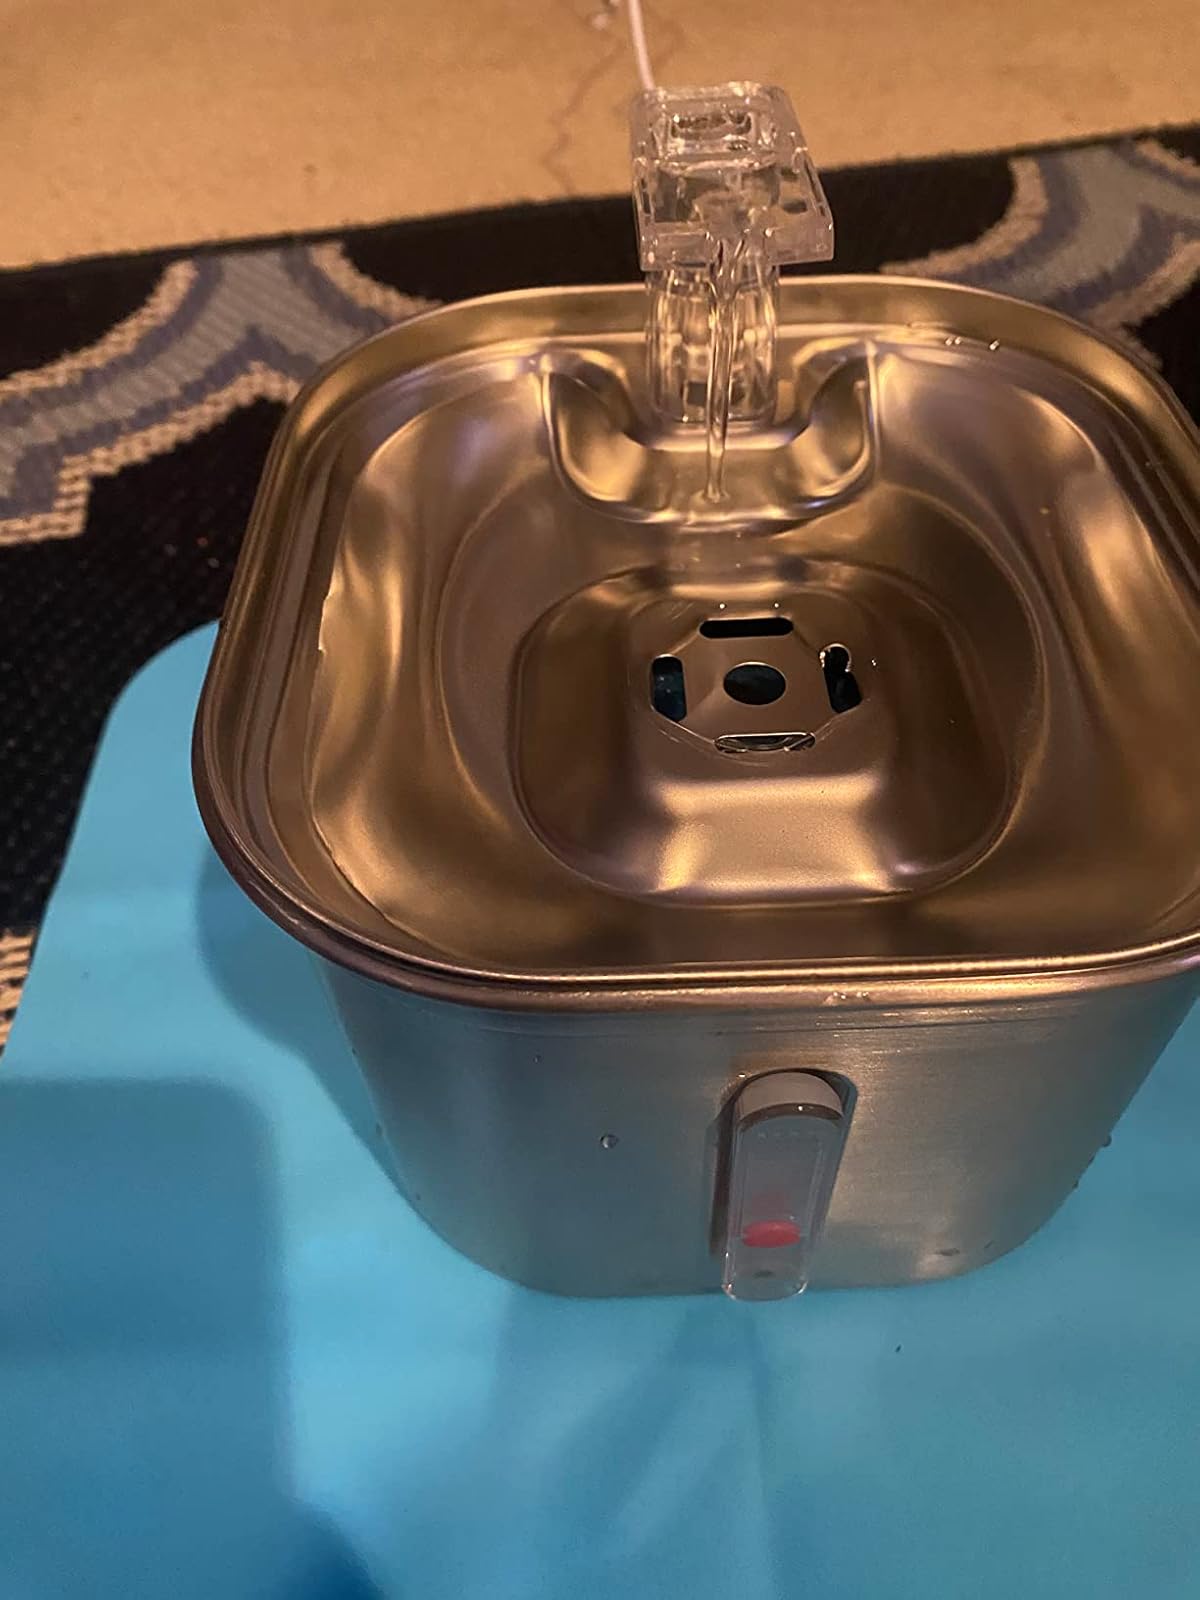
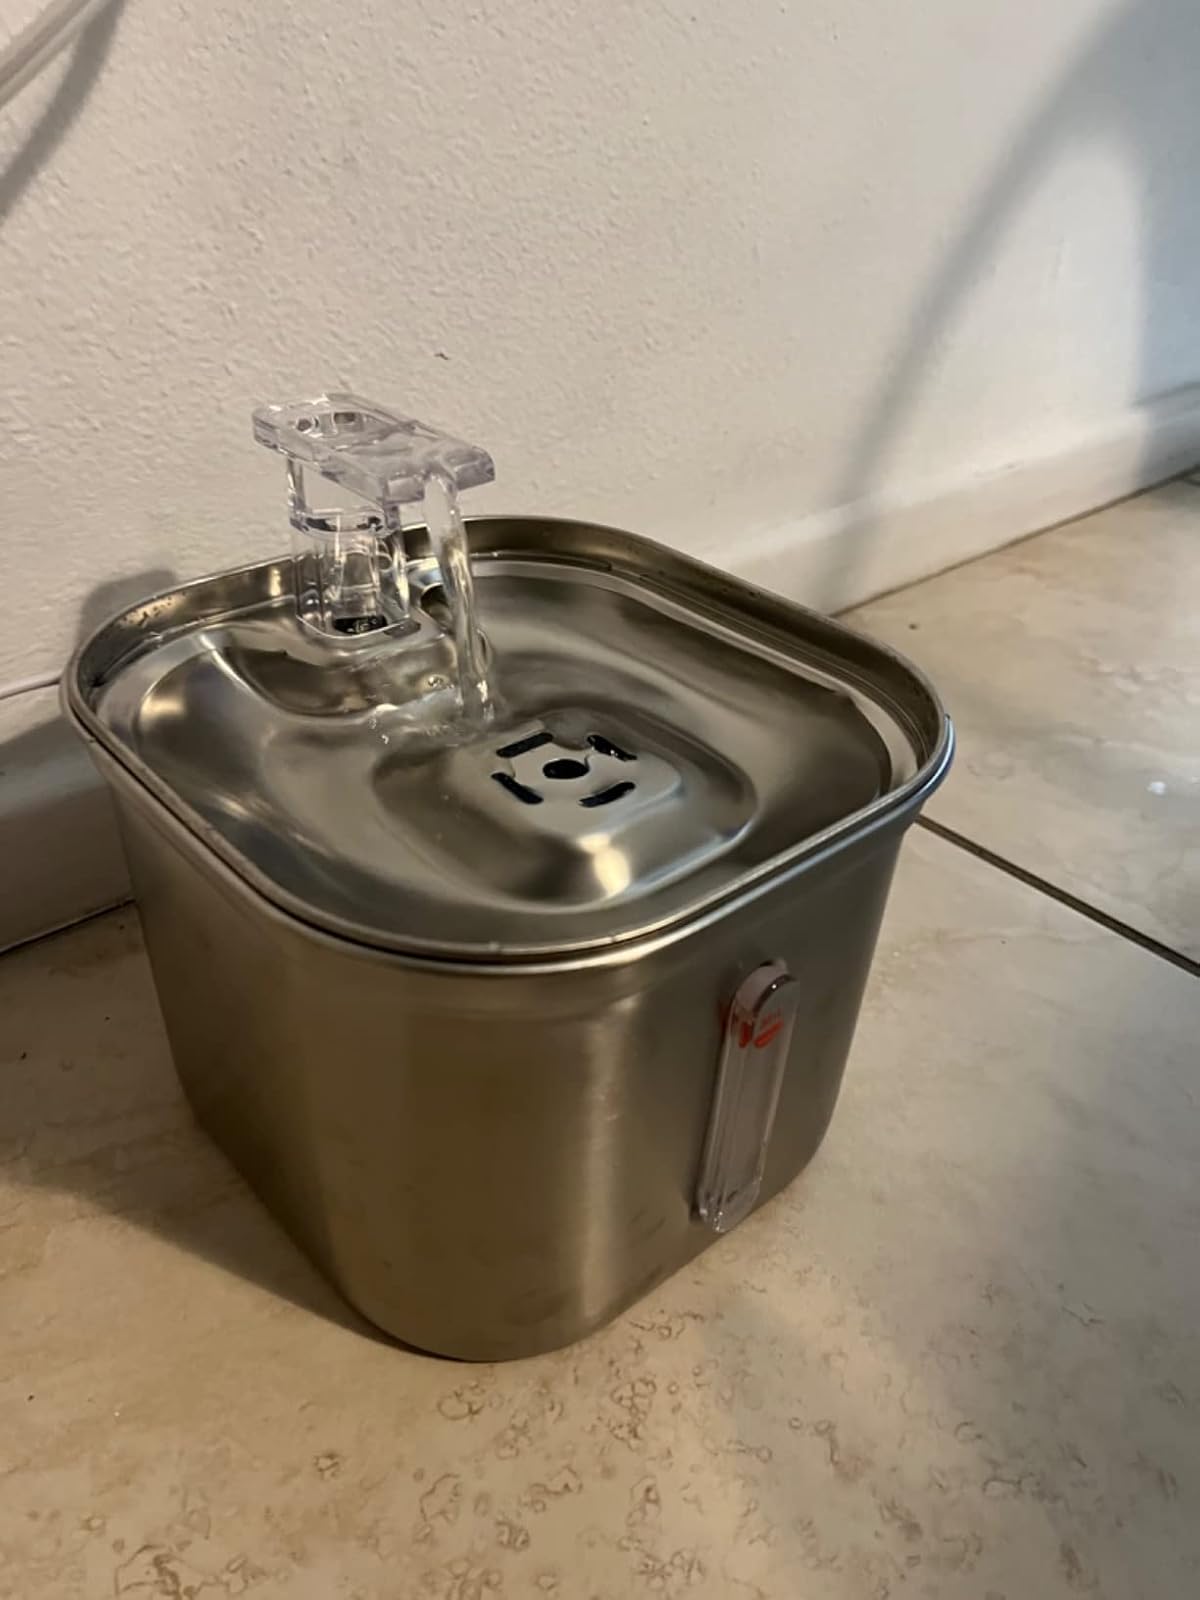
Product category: items_bowl
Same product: yes